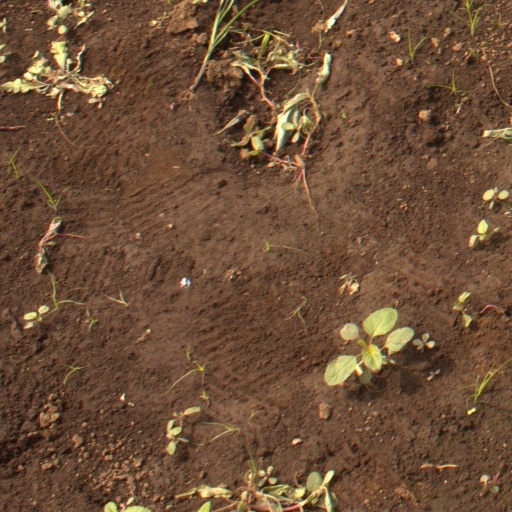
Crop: soybean